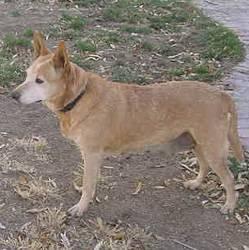
dog